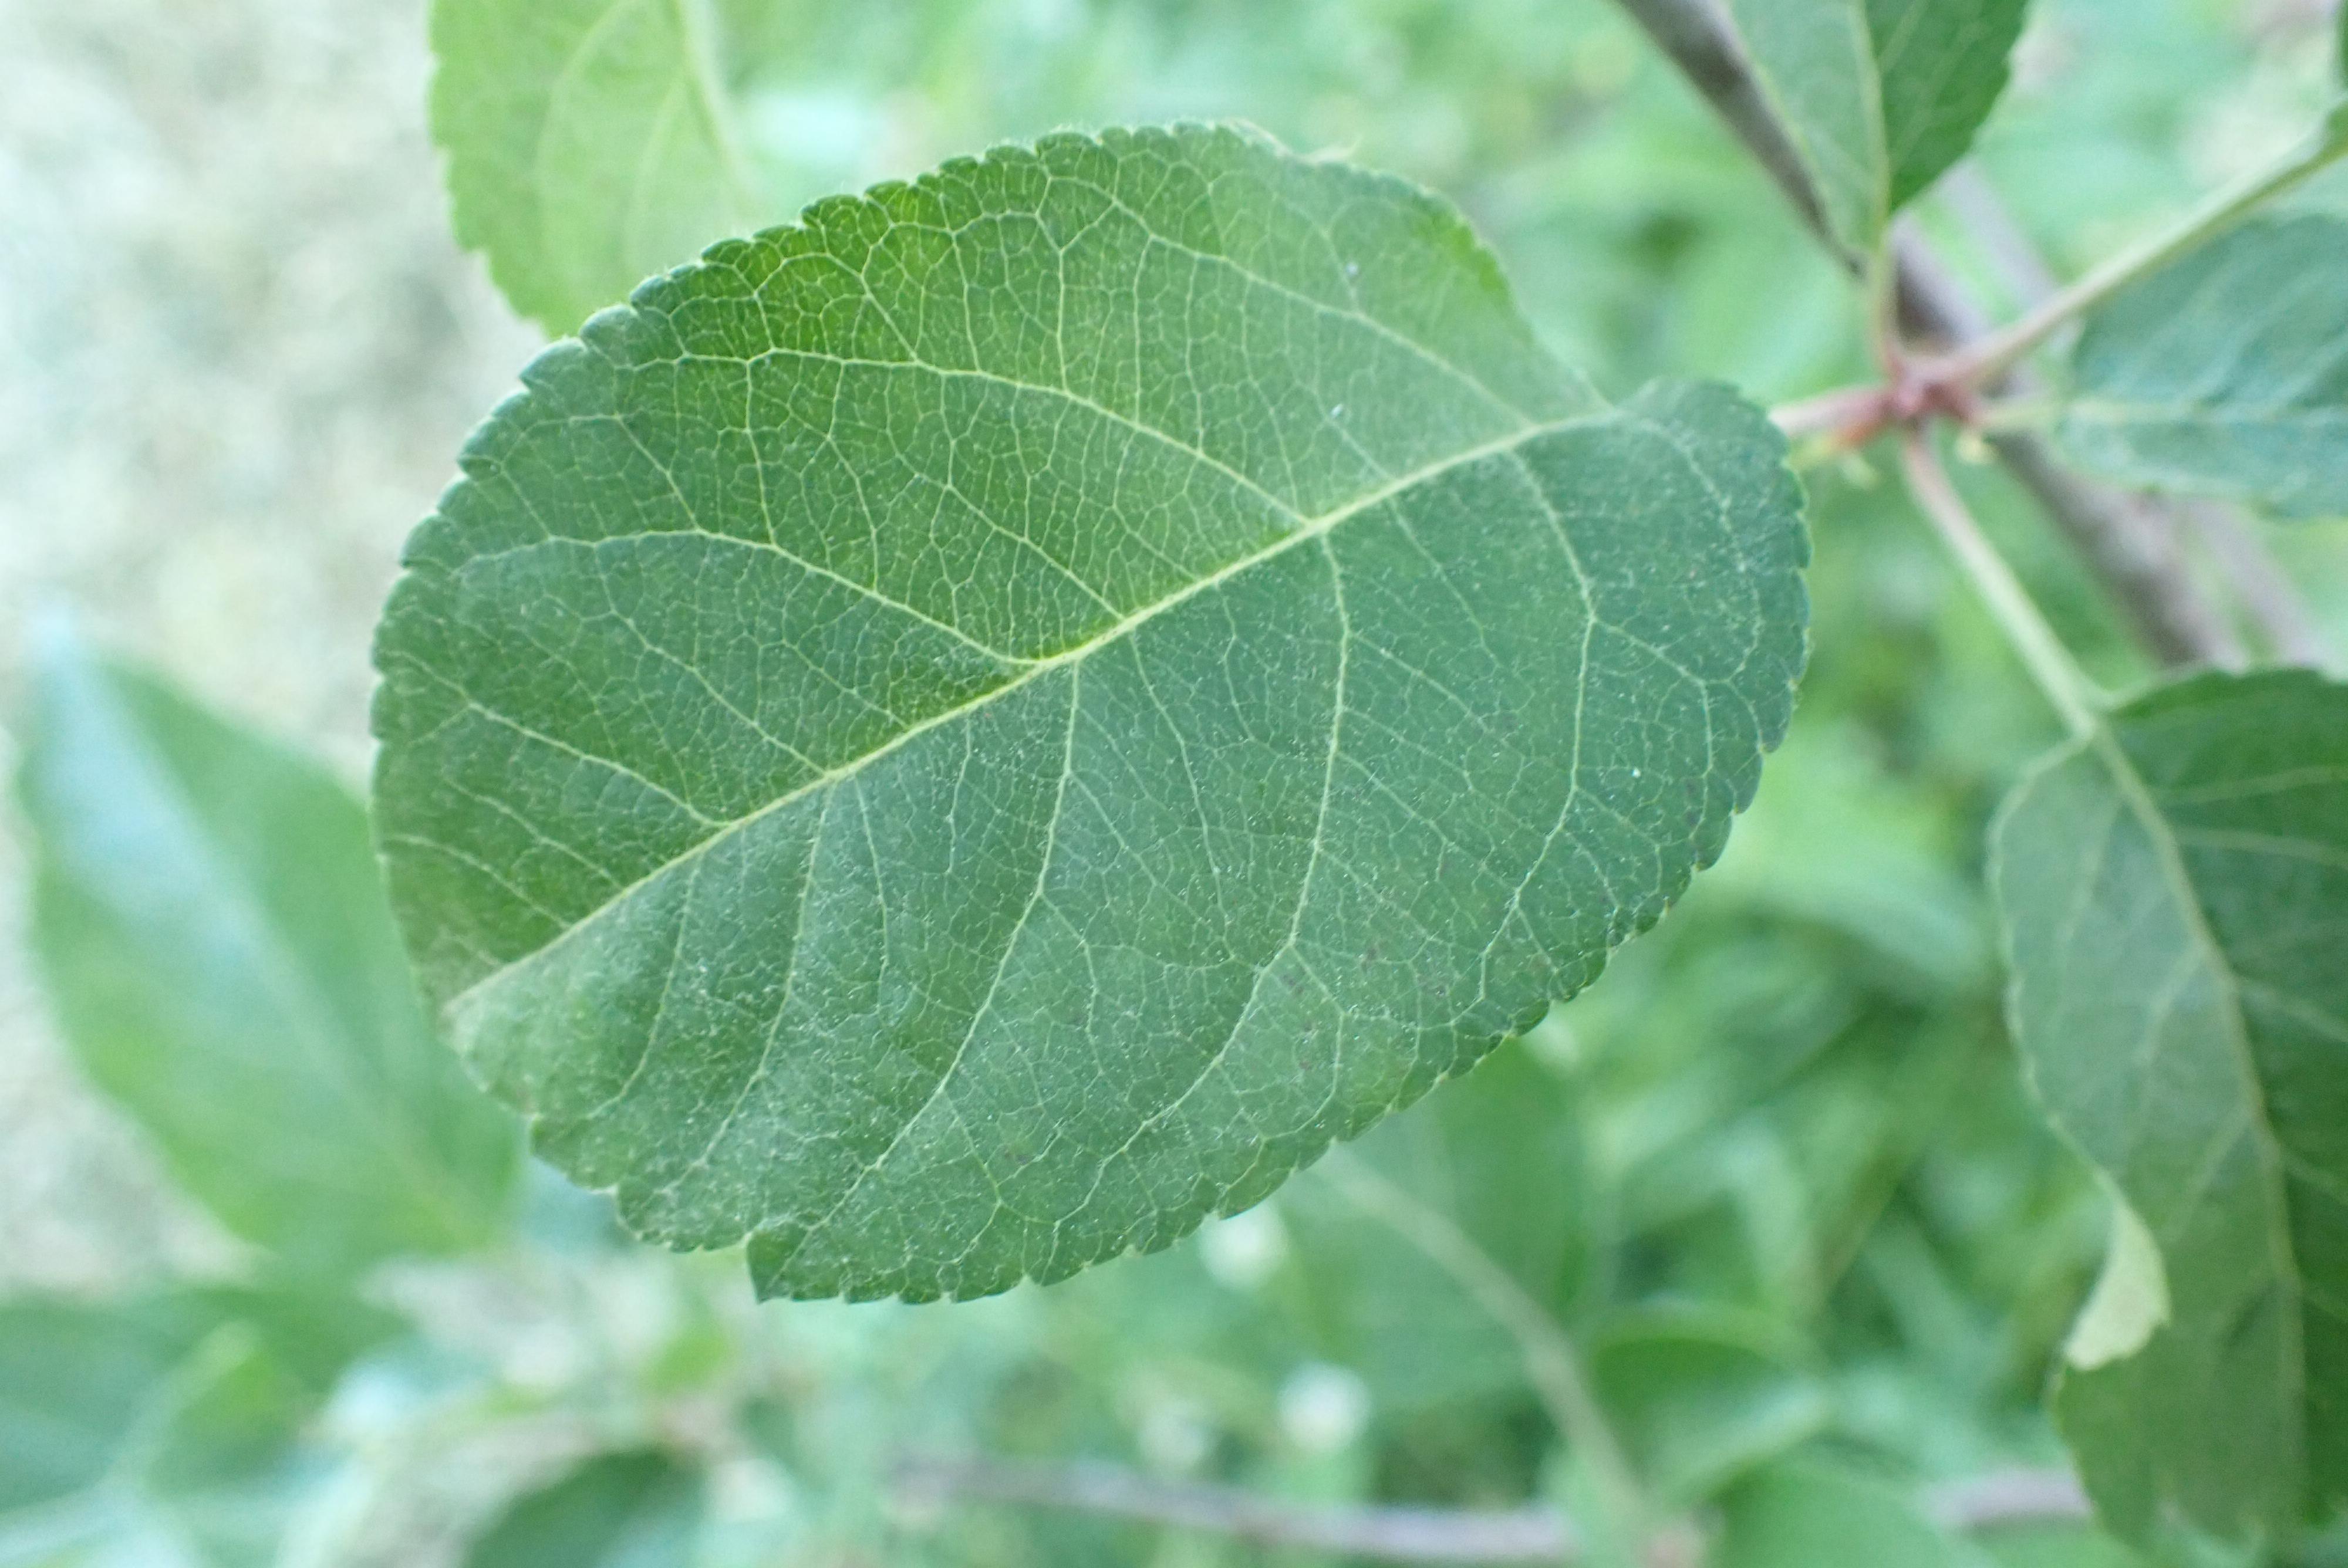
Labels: healthy